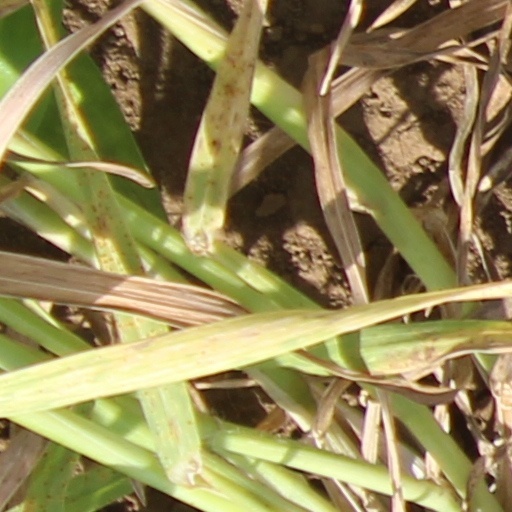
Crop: wheat